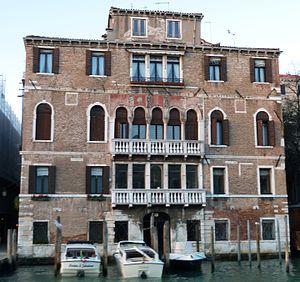
Pal dona della trezza gran canal